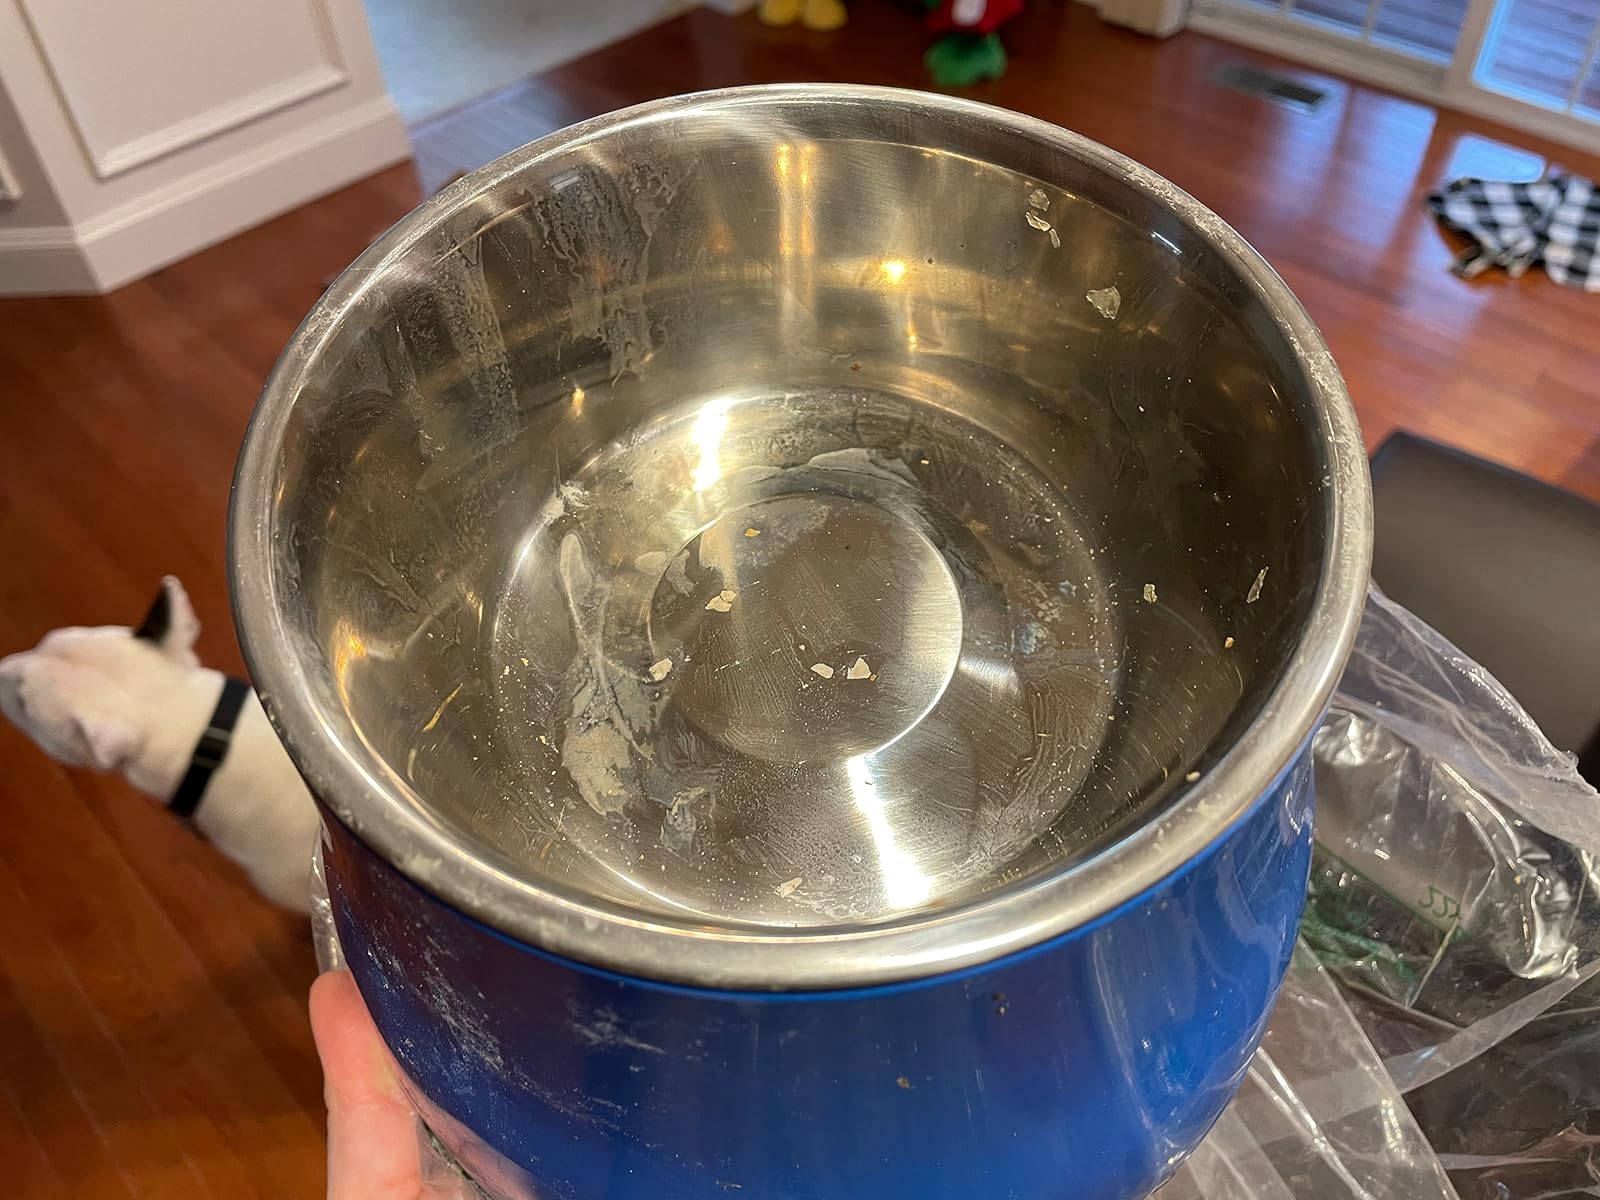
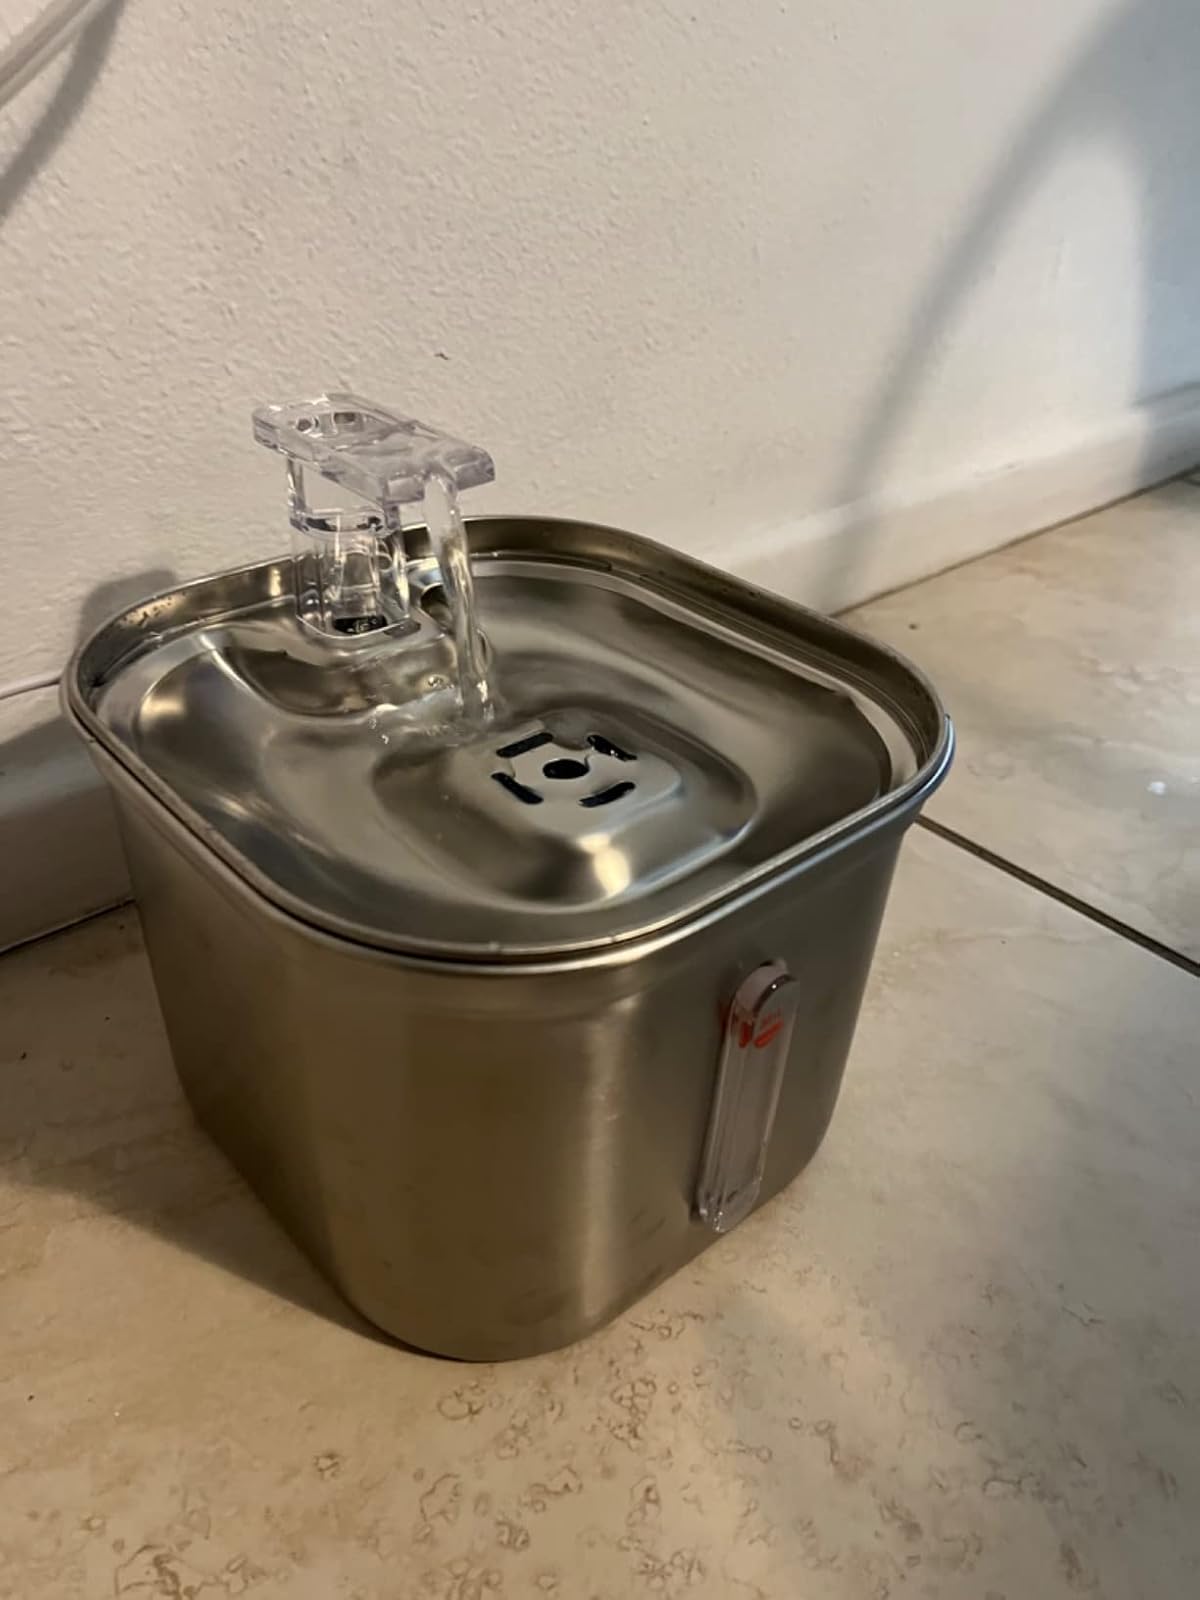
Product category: items_bowl
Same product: no